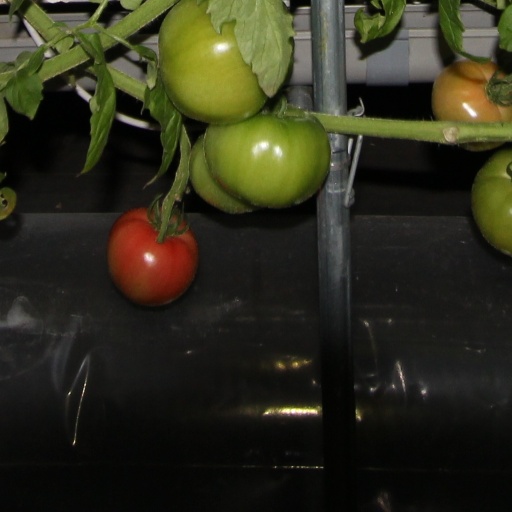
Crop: tomato